French ironclad Magenta (1890)

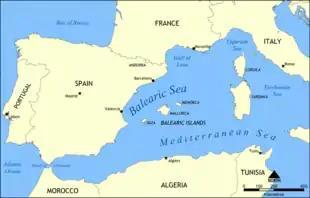
Map of the western Mediterranean, where "Magenta" spent the majority of her peacetime career

"Magenta" was ordered in September 1880, and was laid down on 18 January 1883 at Toulon. She was launched on 19 April 1890 and installation of her propulsion system was completed by 5 June 1892. "Magenta" was commissioned on 1 July to begin sea trials. She was not fully manned until 1 January 1893, and she first went to sea in April. Her official acceptance trials were carried out between June and September. By the time she was completed, her original design had been radically altered with a very large superstructure that greatly reduced her stability. With her main battery guns trained to one side during a turn, she heeled up to twelve degrees. Stability problems were worse for "Magenta" than either of her sisters. She was assigned to the Mediterranean Squadron, and she got underway on 20 November to join the unit. While she was part of the squadron, she was only active for nine months of the year. The unit at that time also included her two sister ships and the ironclads , , , , "Hoche", and .